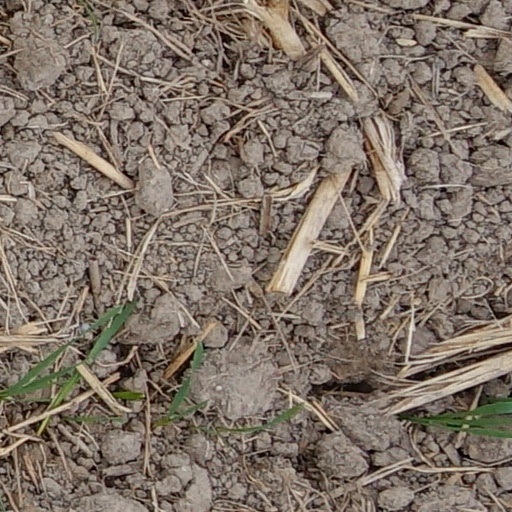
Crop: wheat